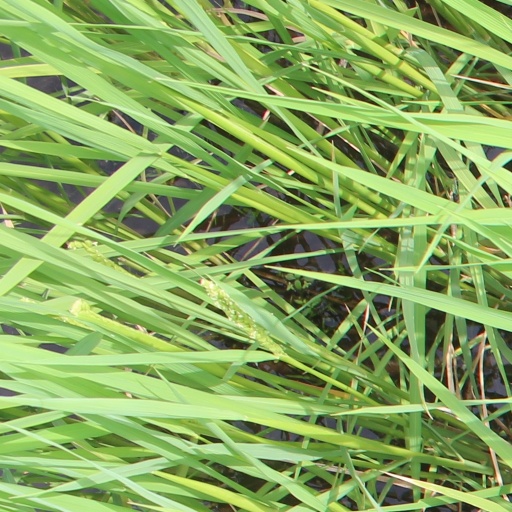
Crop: rice